Red Hot Leather

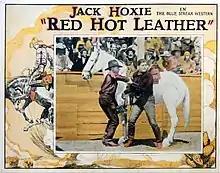
Lobby card

Red Hot Leather is a 1926 American silent Western film directed by Albert S. Rogell and starring Jack Hoxie, Ena Gregory, and Billy Engle.